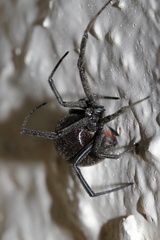
Species: Lactrodectus_hesperus